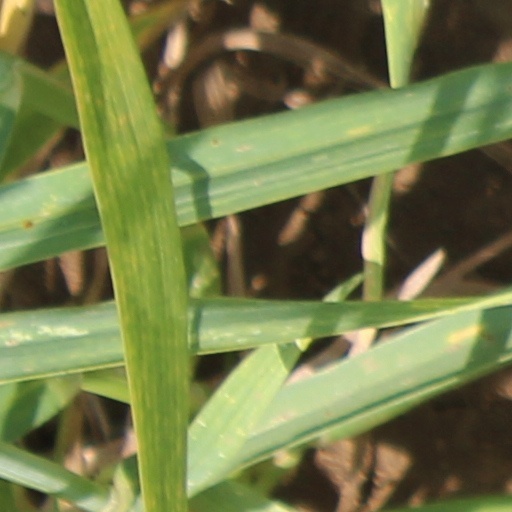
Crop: wheat